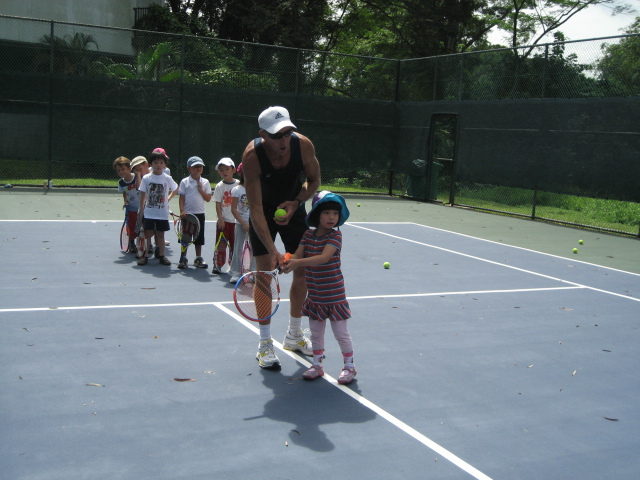
một người đang ông đang hướng dẫn cách chơi tennis cho những đứa trẻ